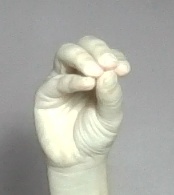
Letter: ha